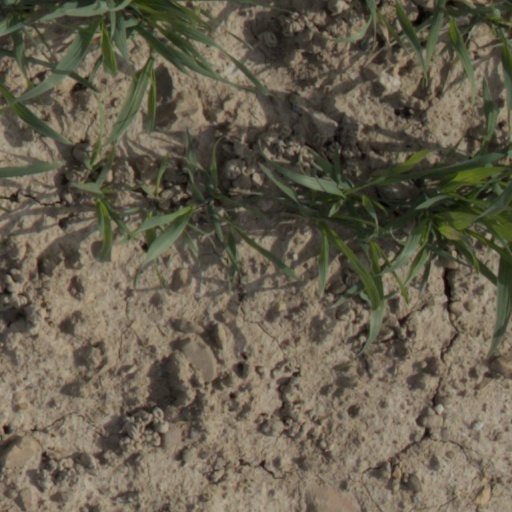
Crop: wheat